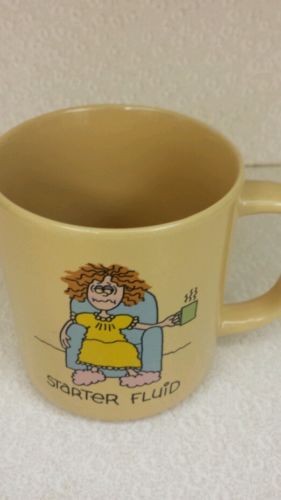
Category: mug